Marcus Camby

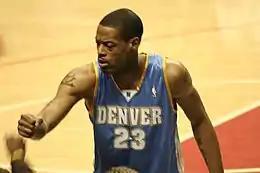
Camby with the Nuggets in 2008

During the 2002 NBA draft, the Knicks traded Camby, Mark Jackson and Nenê to the Denver Nuggets in exchange for Antonio McDyess and Frank Williams.